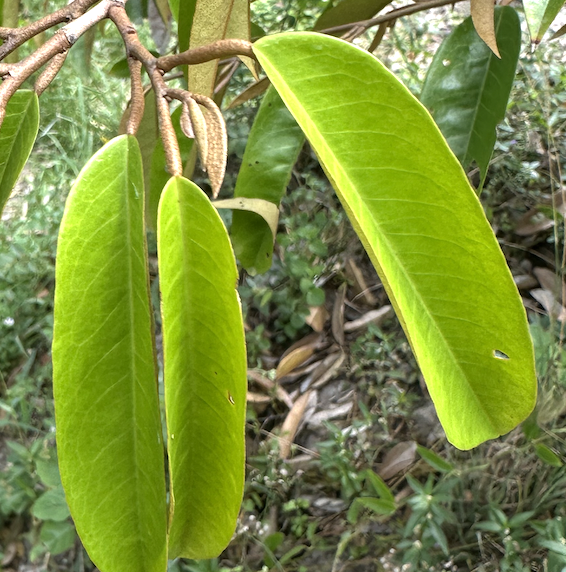
Label: yellow_leaf